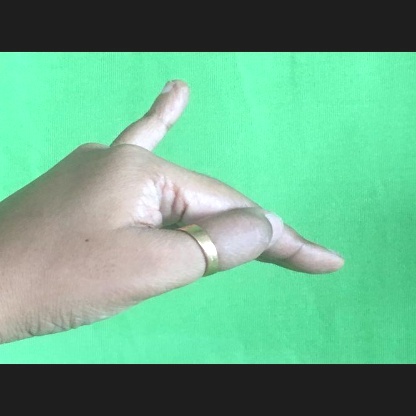
Mudra: Hamsapaksha